Ottavio Mastrojanni

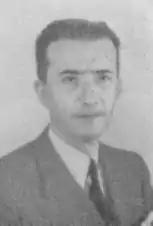
Ottavio Mastrojanni

Mastrojanni was born in Nicosia, Sicily. He represented the Common Man's Front in the Constituent Assembly of Italy from 1946 to 1948.